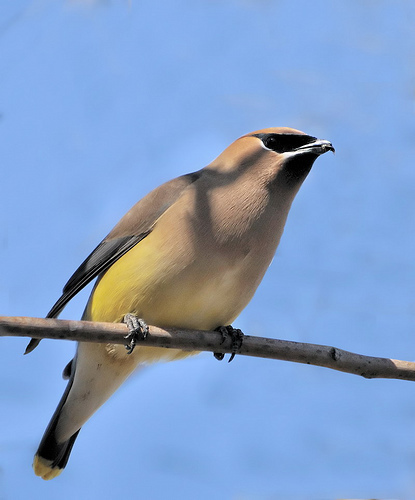
the bird has small beak when compared to its body, with black throat, gray breast and grayish white belly, and black feet.
this bird has a gray belly and breast with a bit of yellow on its sides.
the bird is brown with a yellow flank and a black eyebrow and crooked bill.
the bird has a long black bill that is curved.
this bird has a brown head, covert and nape, with its belly and abdomen in yellow color.
this bird is brown with yellow and has a very short beak.
this is a mid-size bird with a black cheek patch, a gray bill, and a light yellow abdomen.
the bird has a tan breast, yellow torso and black back.
a brown tinted bird with a black face and a yellow rump.
this bird has wings that are black and has a yellow belly
Species: Bohemian Waxwing